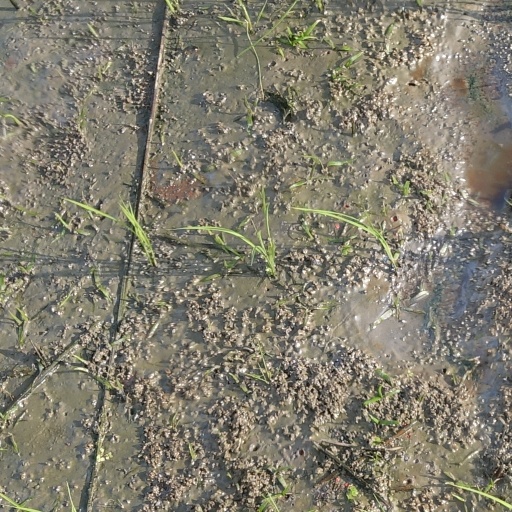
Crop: rice